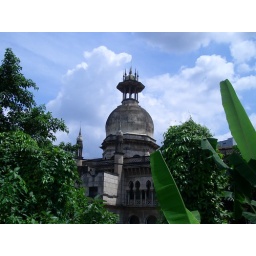
I was walking around Kuala Lumpur and spotted this Victorian train station through the trees